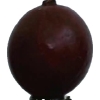
Label: gooseberry